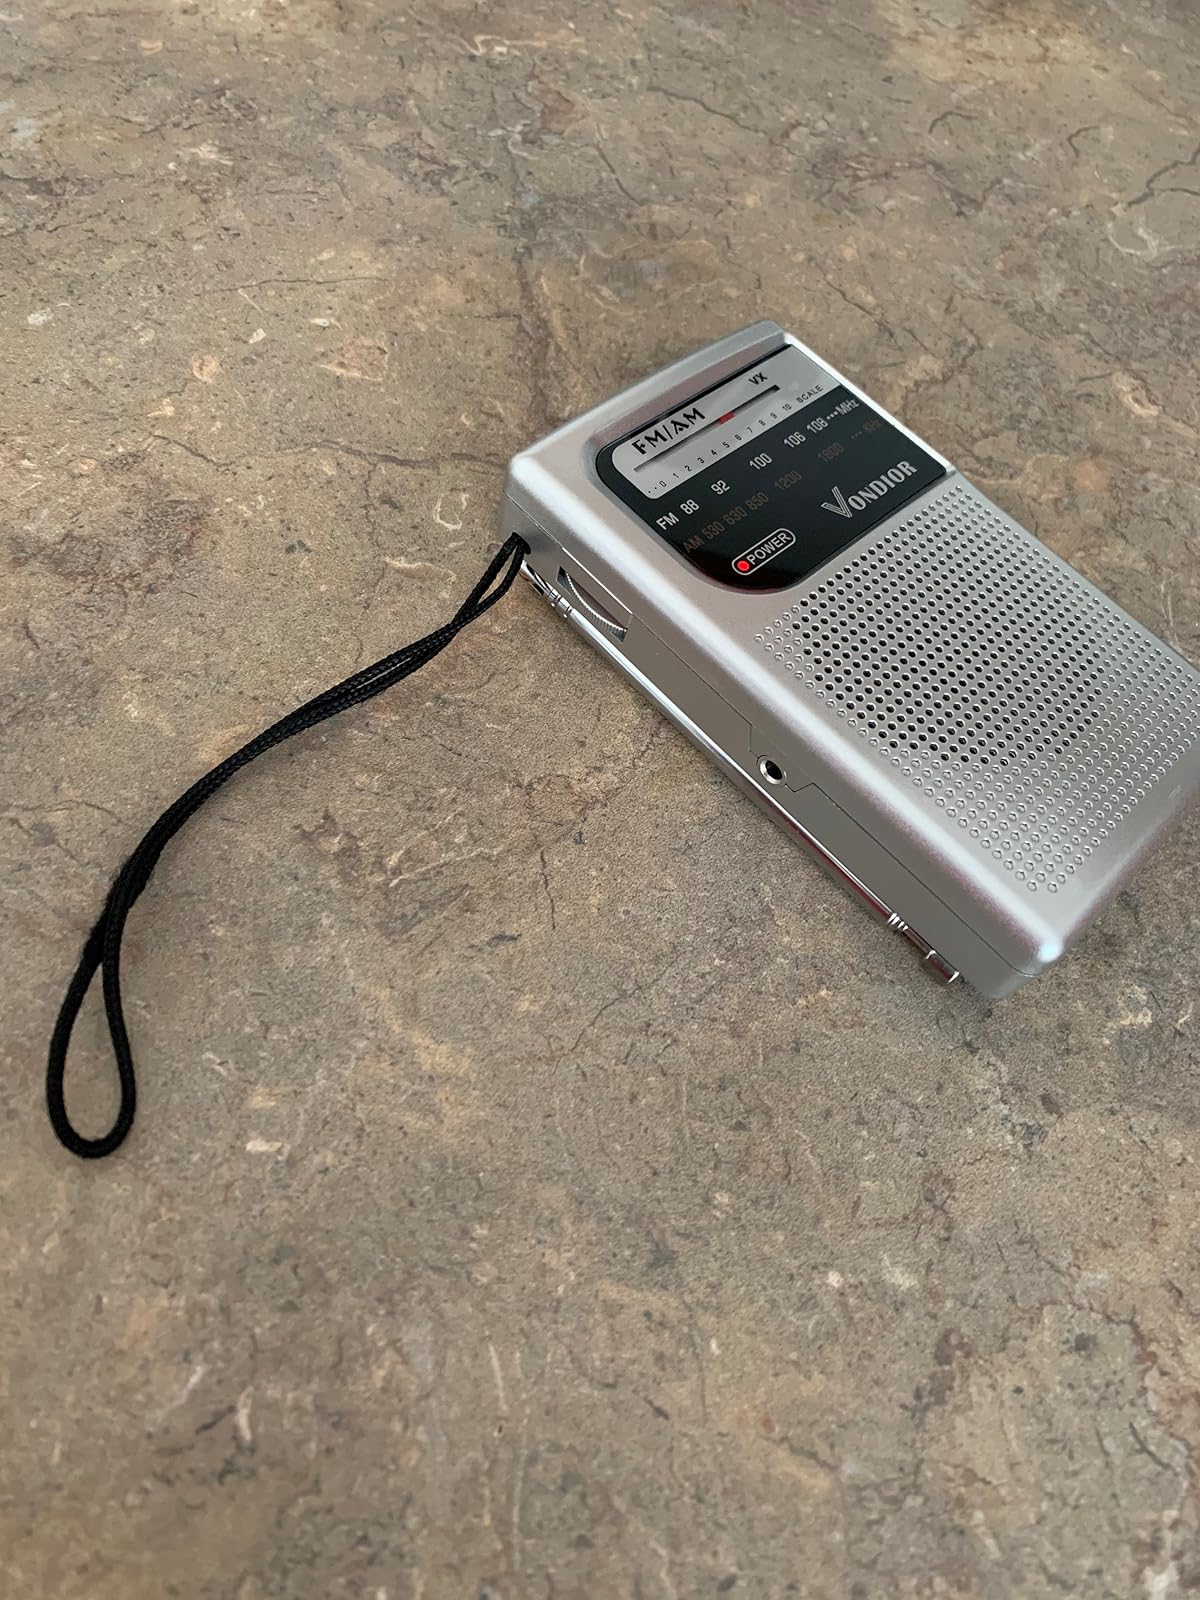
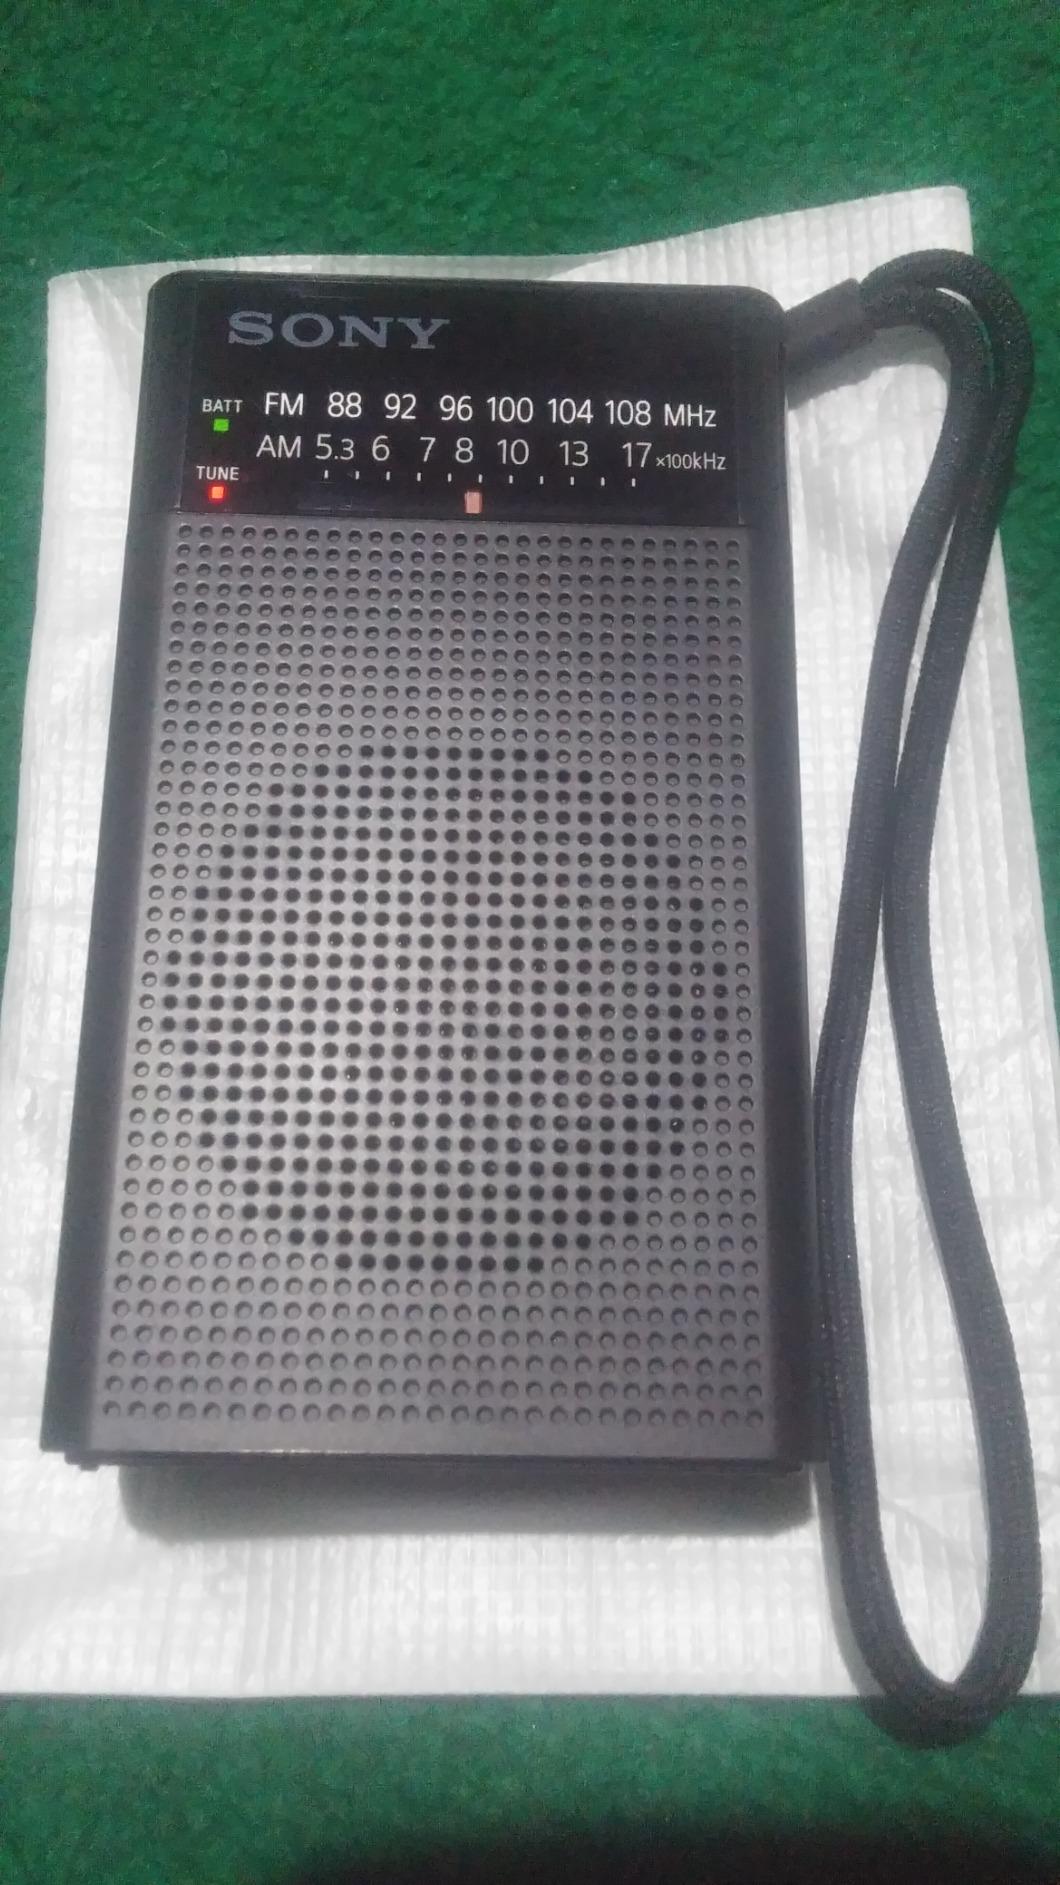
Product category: radio
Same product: no